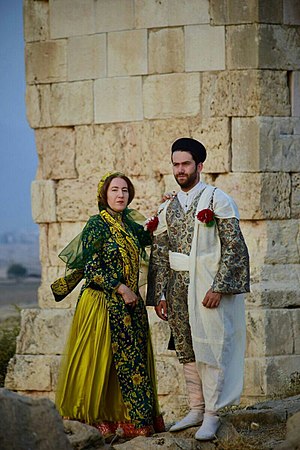
Lurere
Luriske nationaldragter.
Lurerne er en del af de iranske folk, de er hjemmehørende i grænseområdet mellem Iran, Irak og samt områder i Oman. Lurerne er den demografiske fleste provinser Kohkiluyeh va Boyer Ahmad, Ilam, Lorestan, og Chaharmahal og Bakhtiari. Lurere repræsenterer også næsten halvdelen af Khuzestan befolkning og 30% af Bushehr. Der er også en betydelig bestand af irakiske lurere i de østlige og centrale dele af Irak, primært kendt som Feyli.